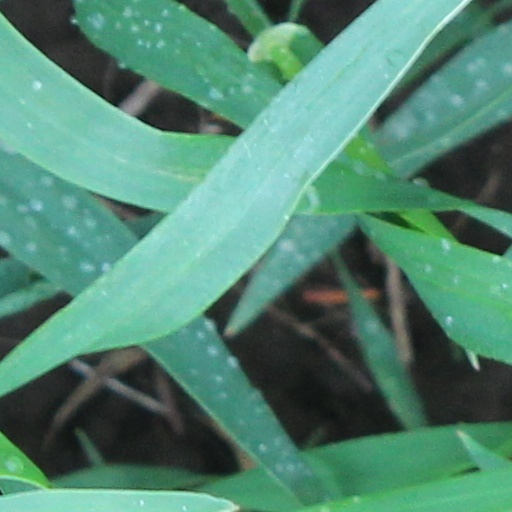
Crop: wheat